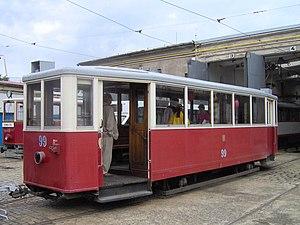
Le tramway d'Olomouc, circule depuis 1899 dans la ville d'Olomouc, en République tchèque.